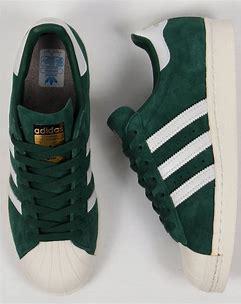
Brand: Adidas
Model: Superstar 80S